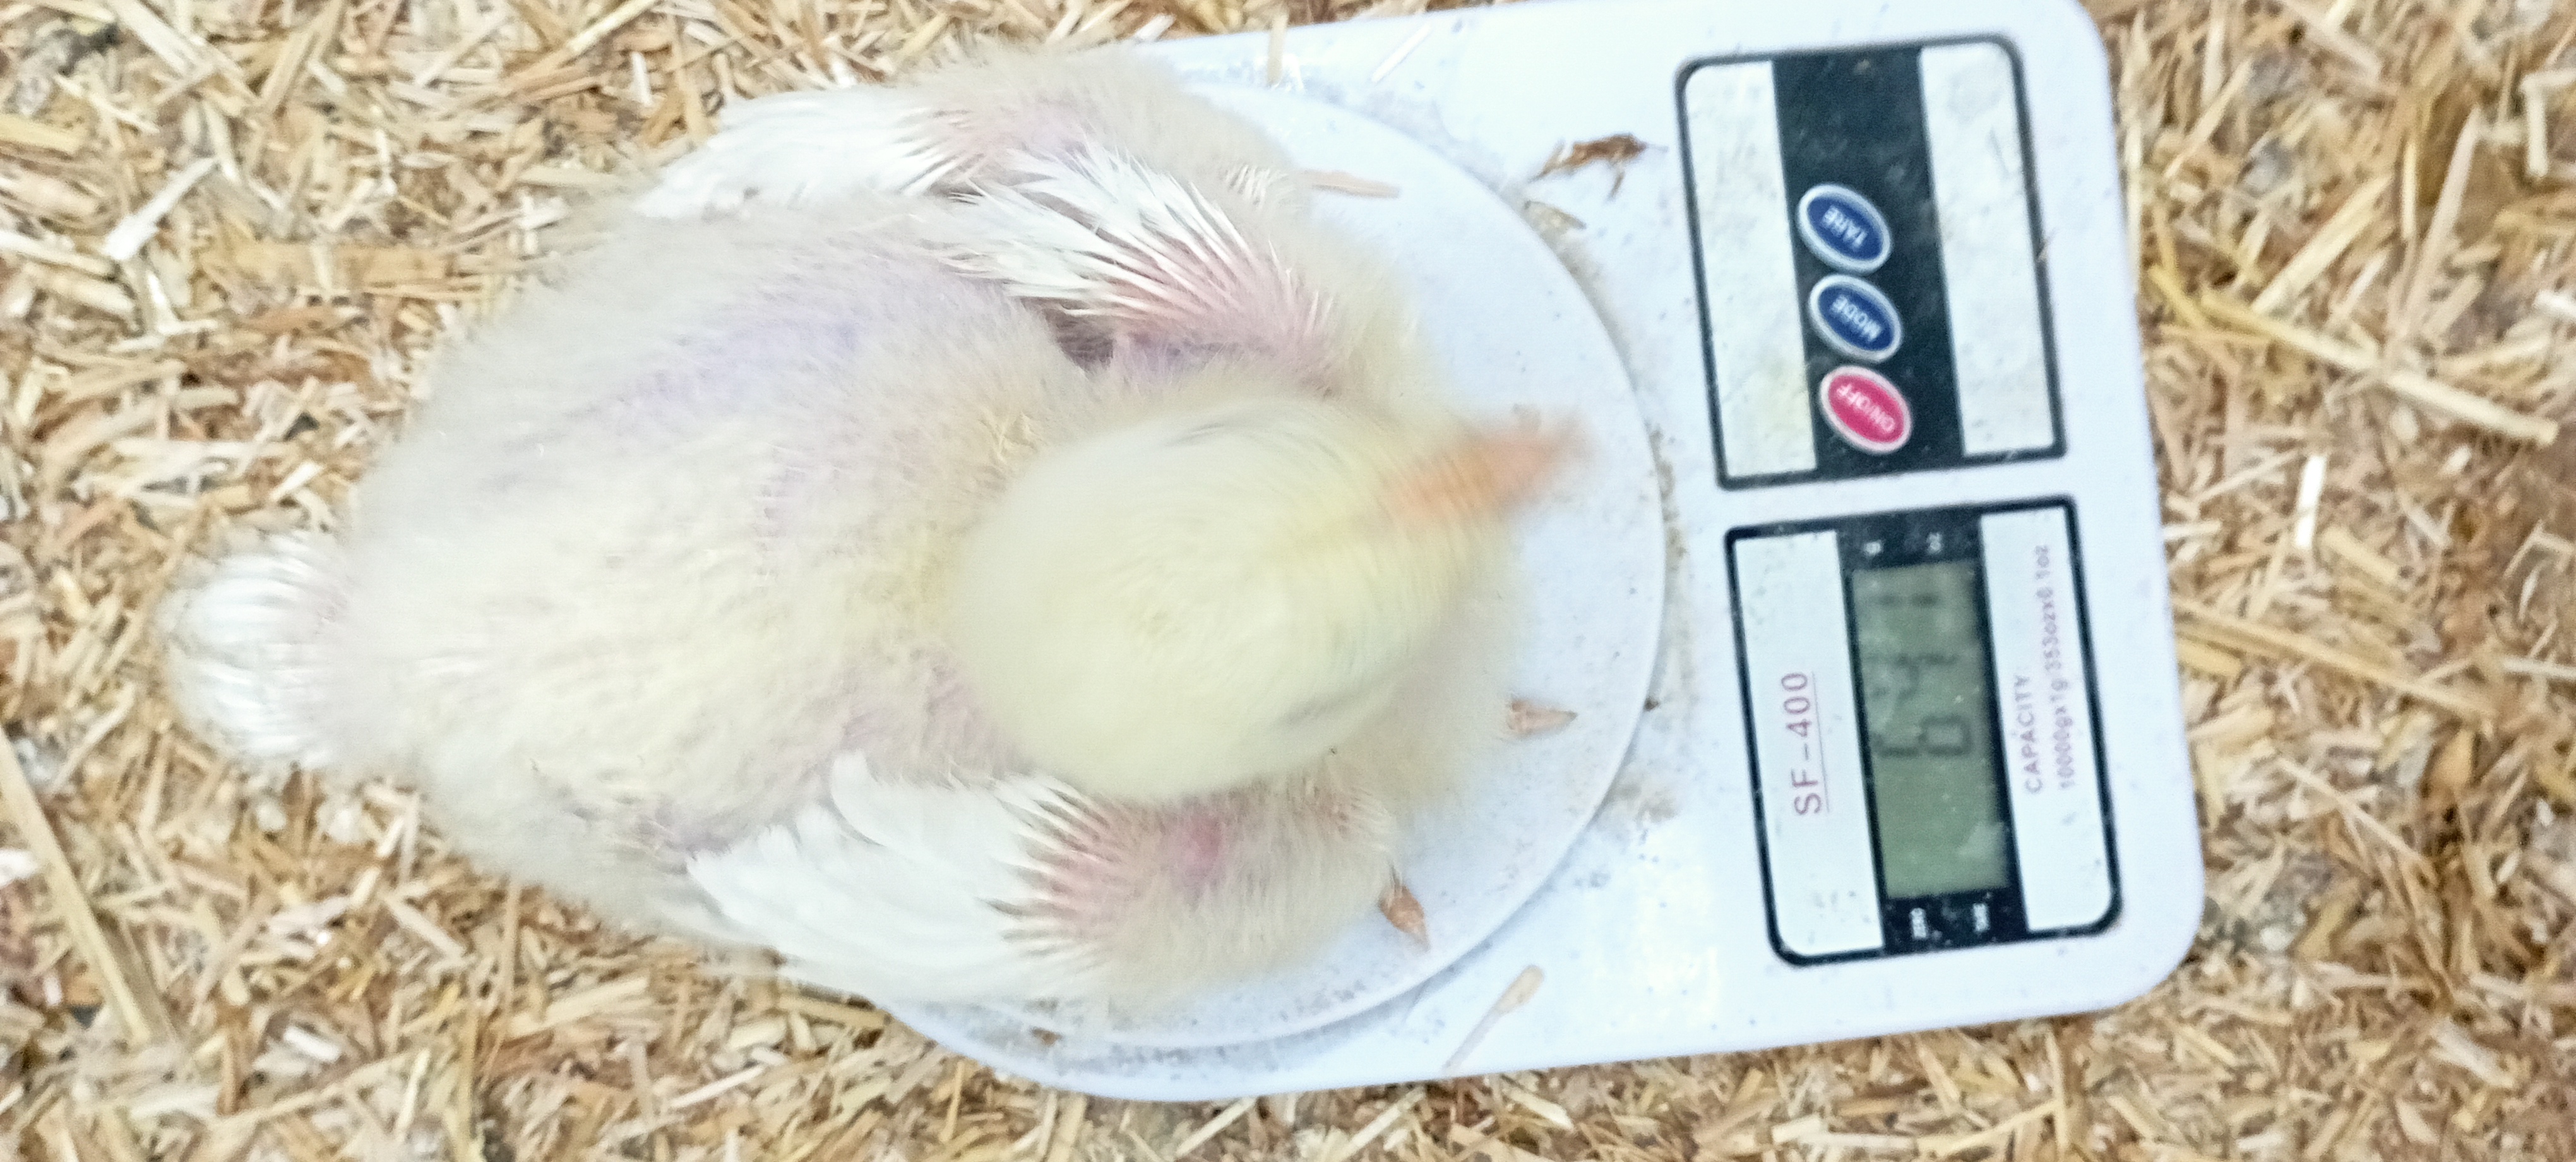
Weight: 650 g